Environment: real
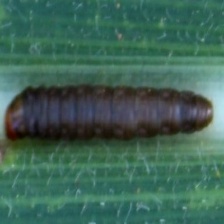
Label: fall_armyworm